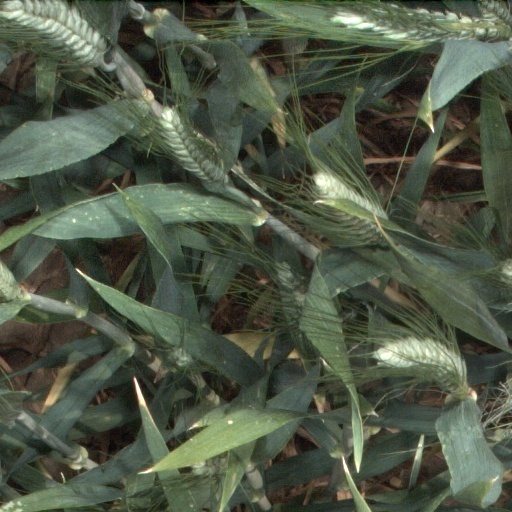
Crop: wheat